Sailing at the 2012 Summer Olympics – 49er

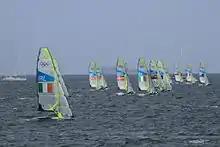
49ers Race 11 on 3 August

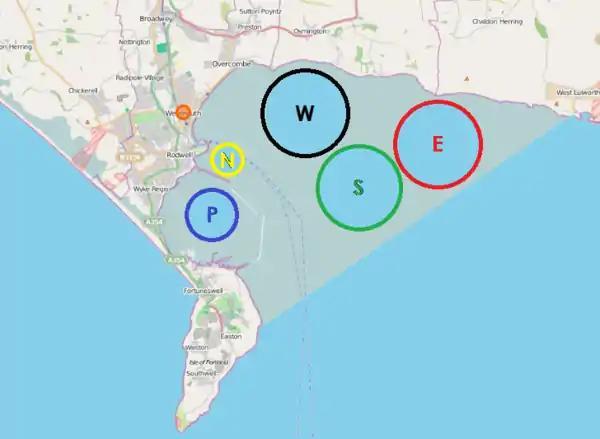
Course areas

For the 49er course areas Portland, Nothe, and West were used. The location "(50° 35.19’ N, 02° 26.54’ W)" points to the center Portland course area, the location "(50° 36.18’ N 02° 25.98’ W)" points to the center of the Nothe course area and the location "(50° 37.18’ N 02° 23.55’ W)" points to the center of the West course area. The target time for the course was 30 minutes for the races as well as the medal race. The race management could choose from many course configurations.